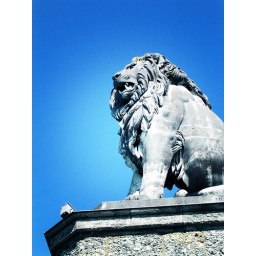
Lion standing guard over the harbor entrance in Lindau. There are birds nesting in his open maw (not visible in the picture...)